Dean Monogenis

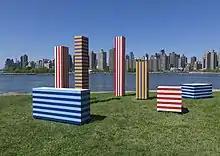
City Pillars Dean Monogenis

His works have also been exhibited in galleries and museums including: Musée d'art moderne (Saint-Étienne), Pavillon de l'Arsenal, Neuberger Museum of Art, Santa Monica Museum of Art, CCA Andratx, Wave Hill, Federal Reserve Board of Governors, Mykonos Biennale, Angels Gate Cultural Center, Herter Art Gallery, University of Massachusetts, Bedford Gallery at the Lesher Center for the Arts, Schneider Museum of Art, Hunterdon Art Museum.